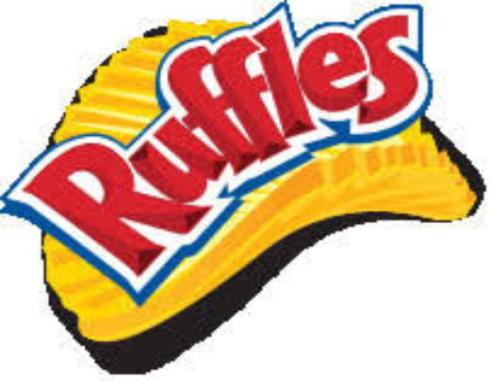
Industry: Food